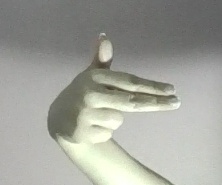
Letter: ghain